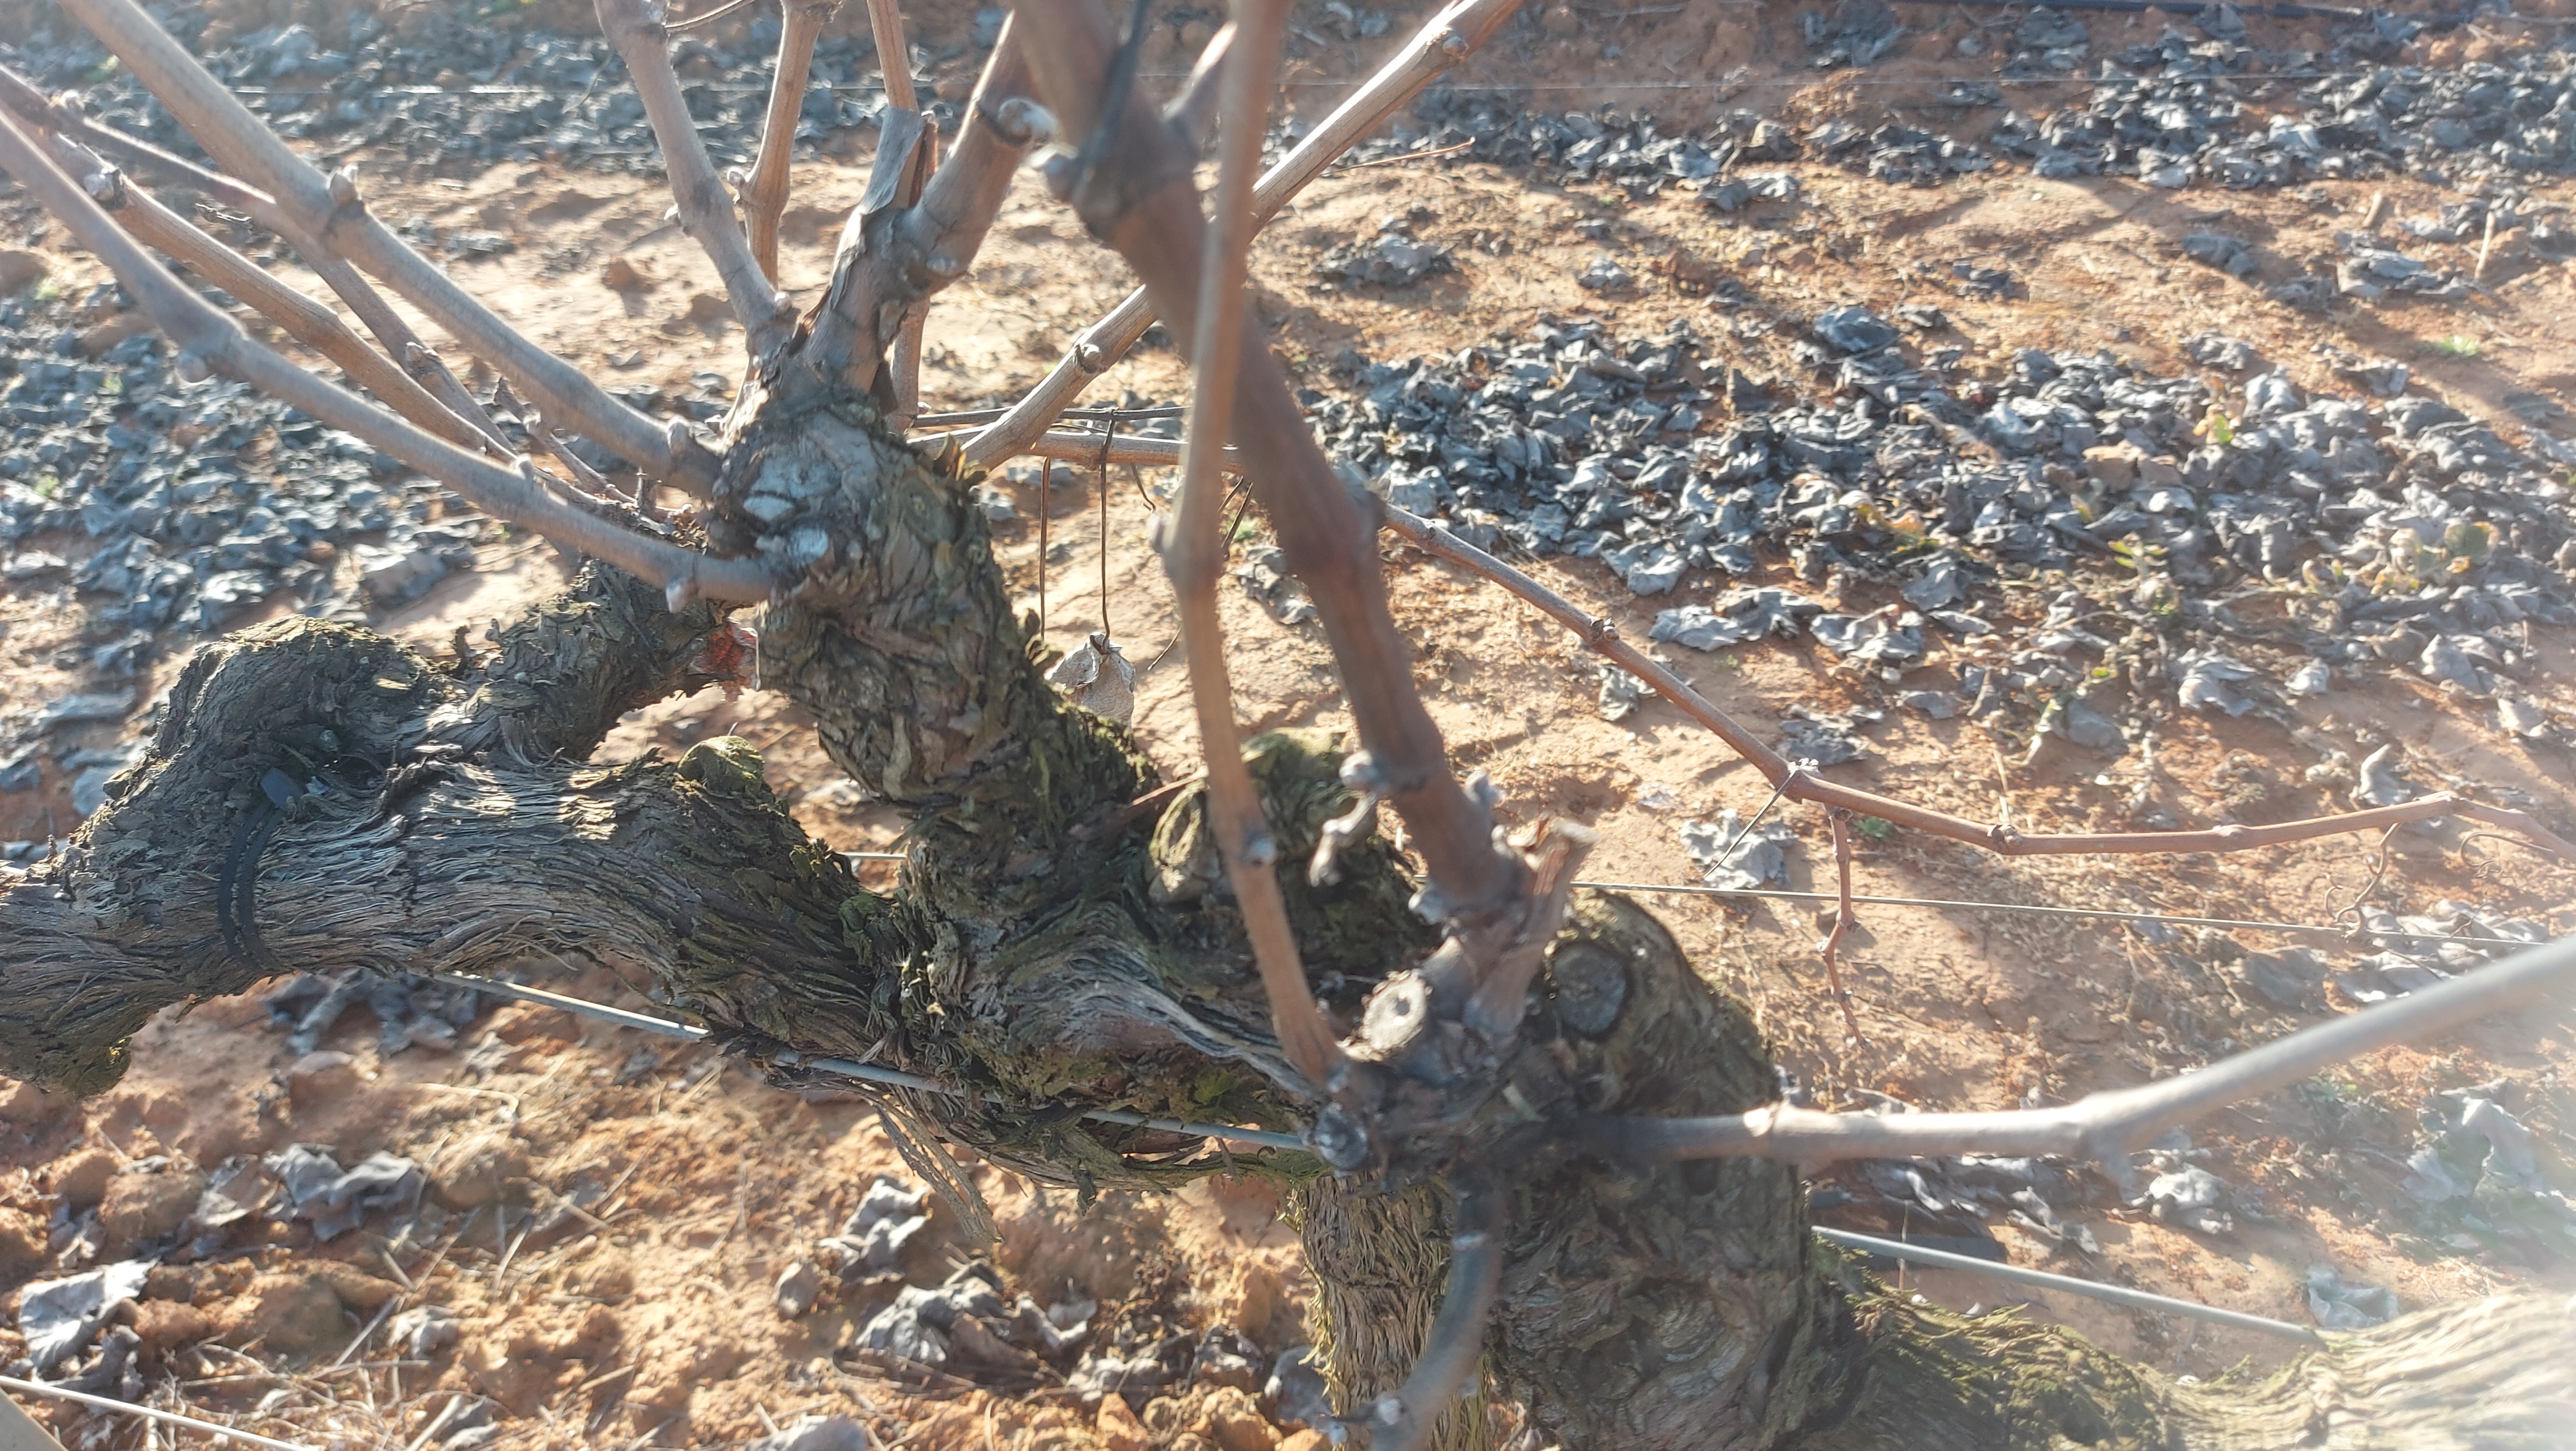
Unpruned shoots: 8
Pruned shoots: 0
Trunks: 1